Question: Please indicate a possible affordance area of the bicycle that can be used for sitting on
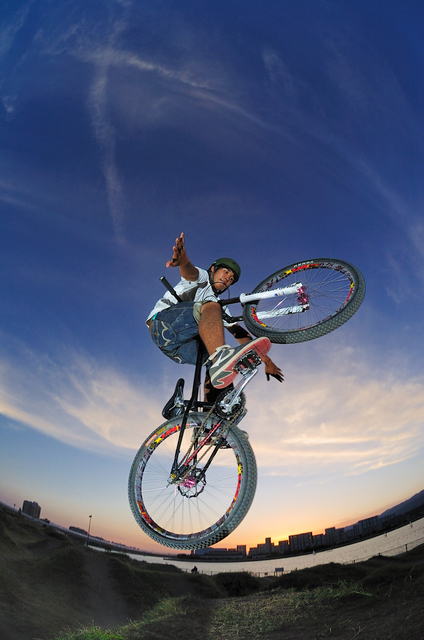
Answer: [160.872, 368.12, 194.556, 415.038]